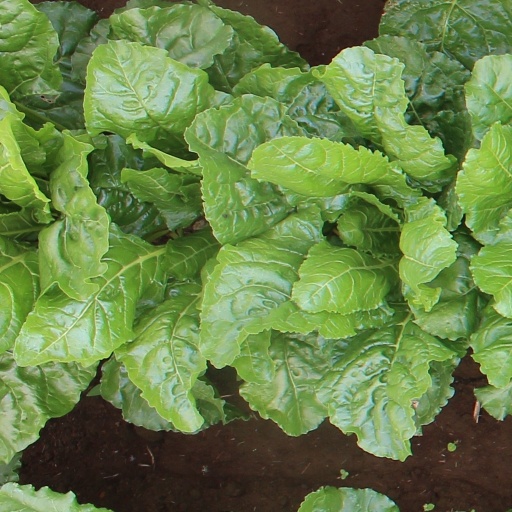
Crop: sugar beet